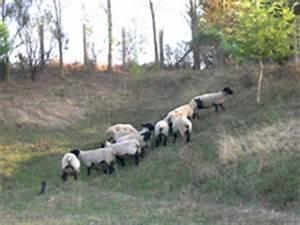
sheep